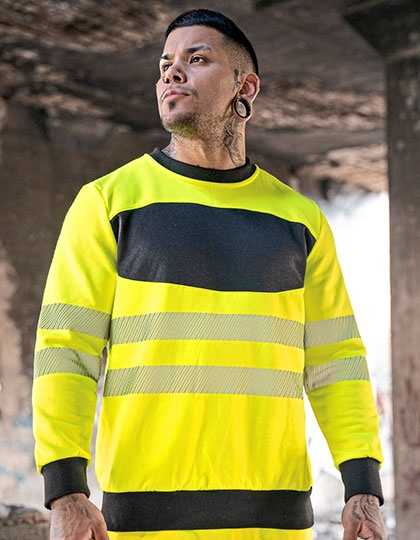
EOS Hi-Vis Workwear Sweatshirt With Printing Area (KX1001)
Teil der Corporate Identity Collection „EOS“ | Große Druckfläche auf der Brust | Zwei 7 cm breite segmentierte Korntex Next-Gen Reflektoren | Rundhalsausschnitt und Bündchen schwarz abgesetzt und gerippt | UPF 40+ Sonnenschutz nach EN 13758-1:2001 | Waschbarkeit bis 60° | Funktionelles Mischgewebe | Atmungsaktives, weiches Polyestermaterial an der Außenseite und Baumwolle an der Innenseite | Zertifiziert nach EN ISO 20471:2013/A1:2016, bis Größe L nach Klasse 2, ab Größe XL nach Klasse 3 | Ausgestattet mit EAN Barcode | Einzeln in Polybeutel verpackt | Gebrauchsanweisung in allen Amtssprachen der EU | Der Hersteller gewährleistet die Reflektionseigenschaft gemäß EN-Norm für 25 Waschgänge bis 60 °C. | Dies ist ein Artikel zur Persönlichen Schutzausrüstung (PSA). Gemäß EU-Verordnung 2016/425 über persönliche Schutzausrüstung ist eine EU-Konformitätserklärung seitens des Herstellers Pflicht. Die Konformitätserklärung ist auf www.korntex.com verfügbar. Geschlecht:
Brand: Textilguru
Category: Apparel & Accessories > Clothing > Uniforms & Workwear